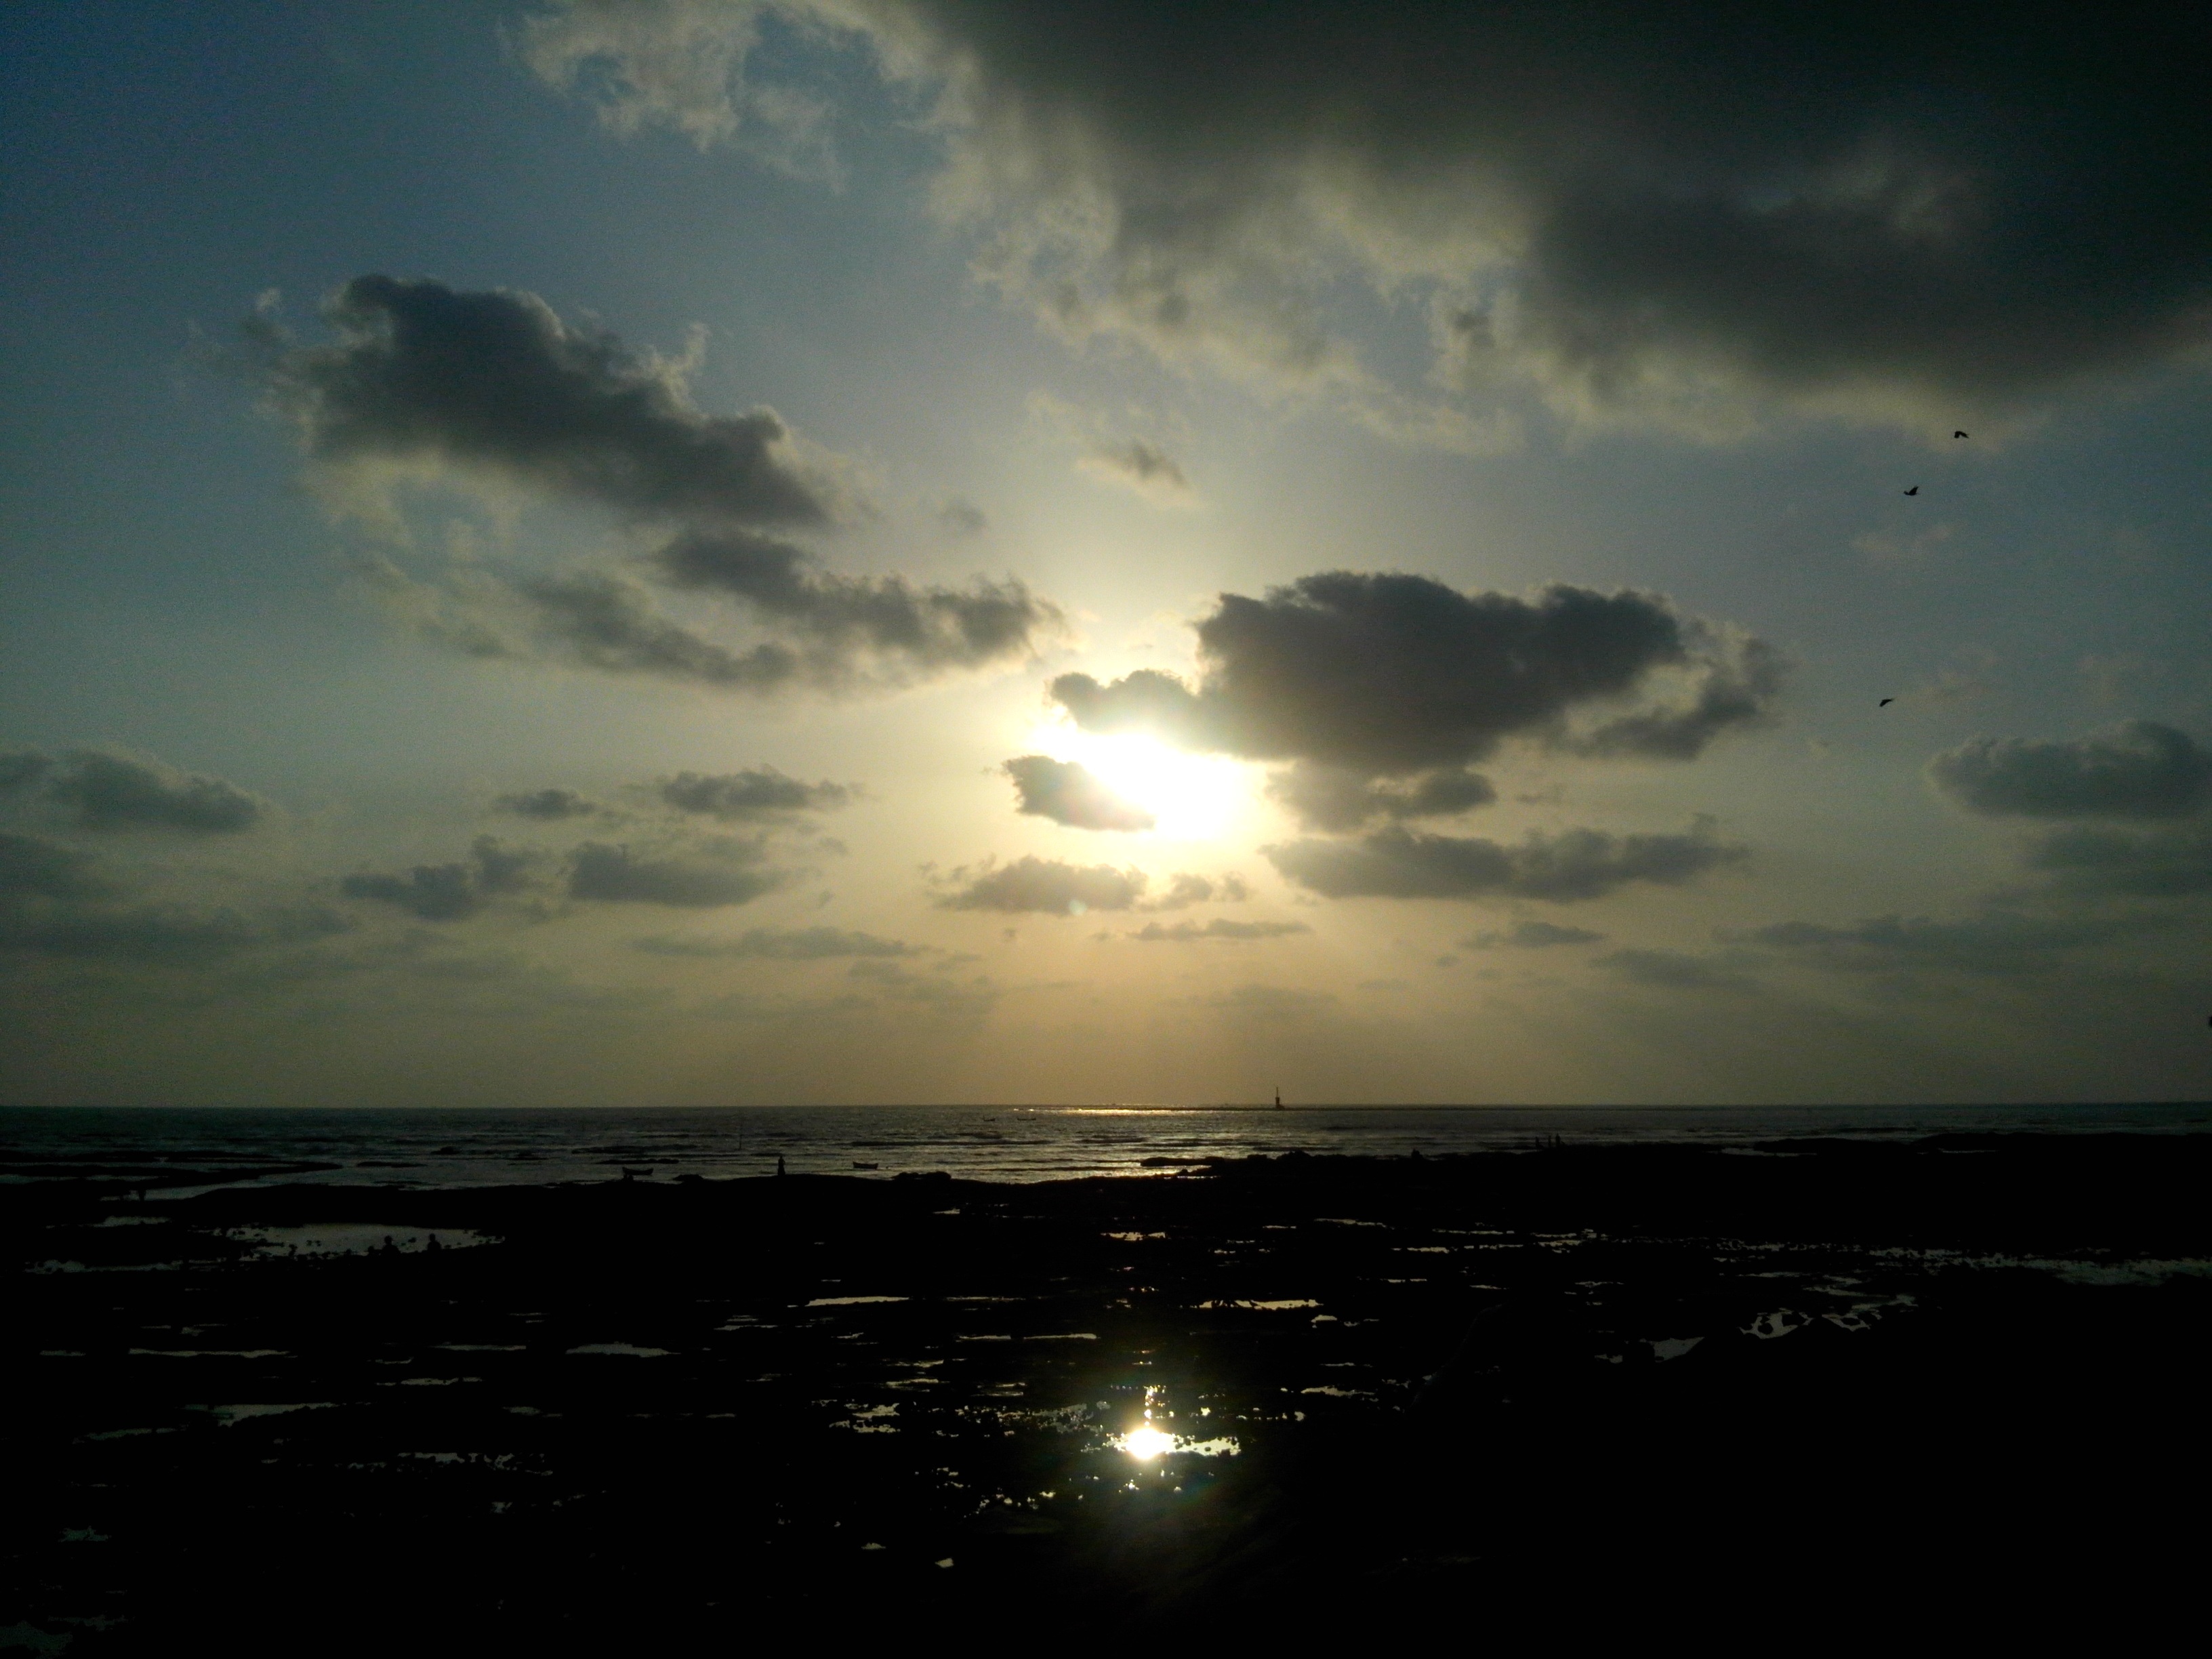
beach, landscape, sea, coast, water, nature, outdoor, ocean, horizon, light, cloud, sky, sun, sunrise, sunset, sunlight, morning, dawn, atmosphere, travel, dusk, environment, evening, reflection, weather, darkness, season, beautiful, scene, afterglow, meteorological phenomenon, atmospheric phenomenon